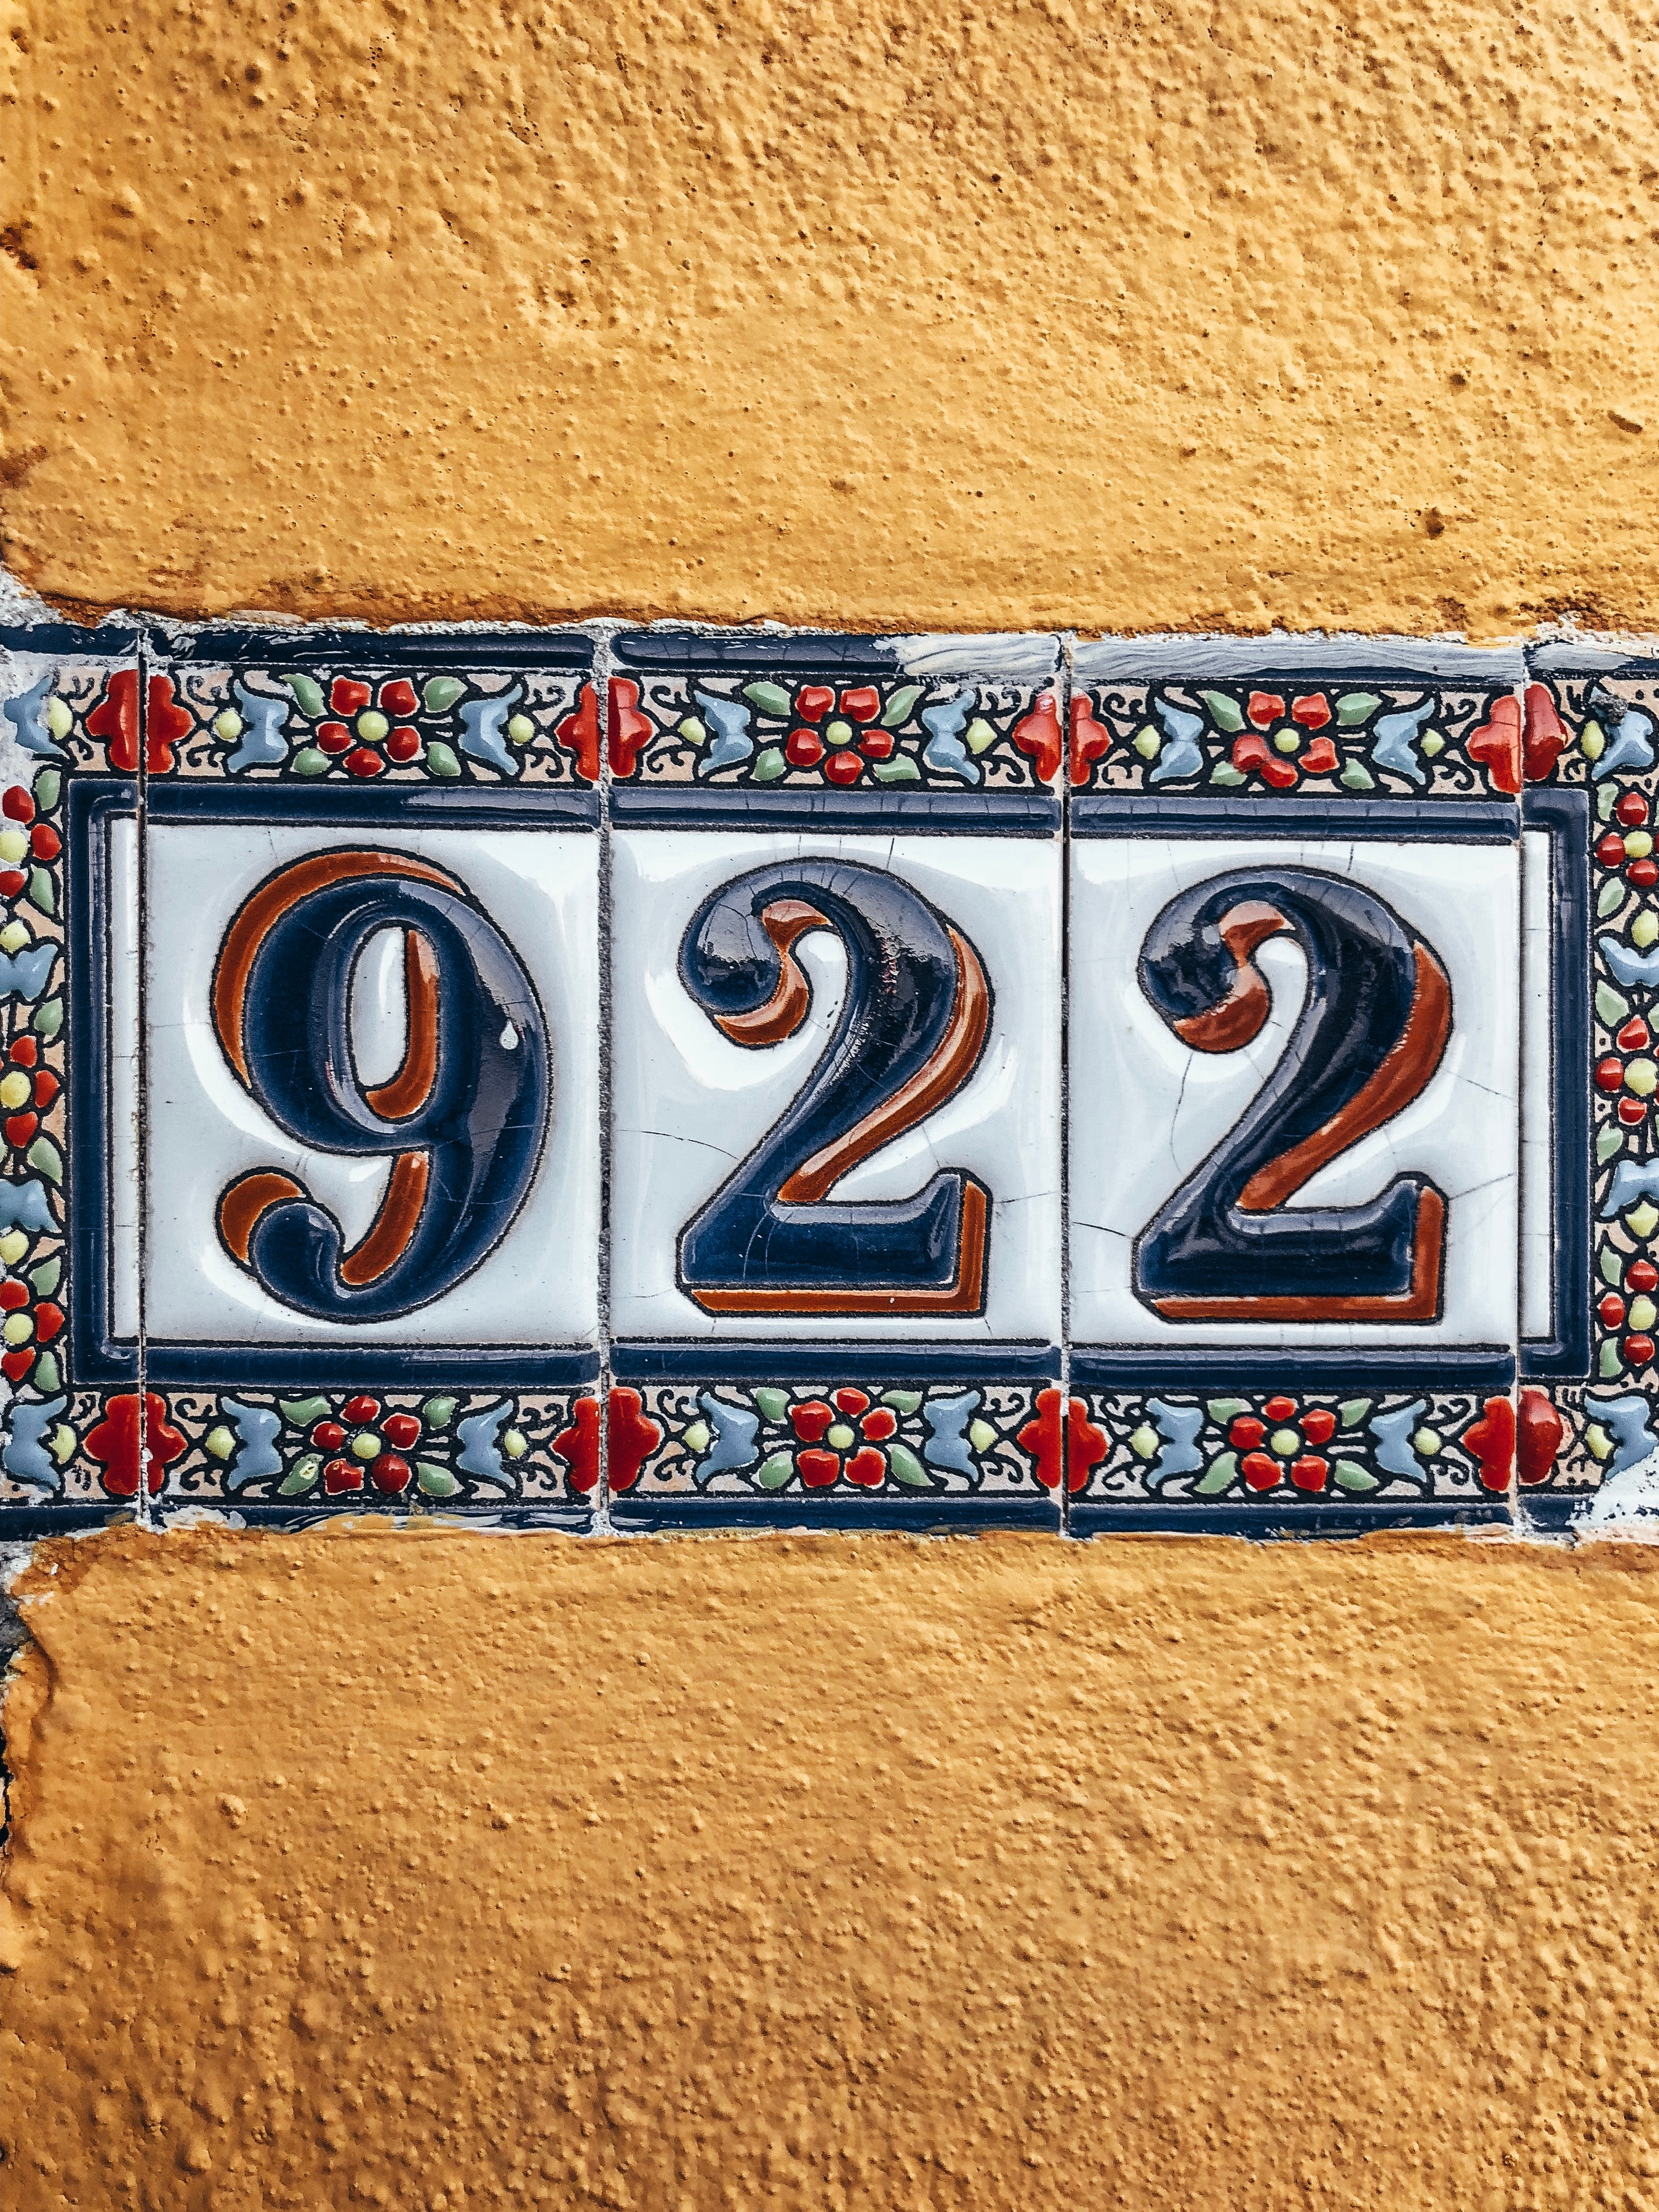
text, font, number, calligraphy, house numbering, architecture, art, symbol